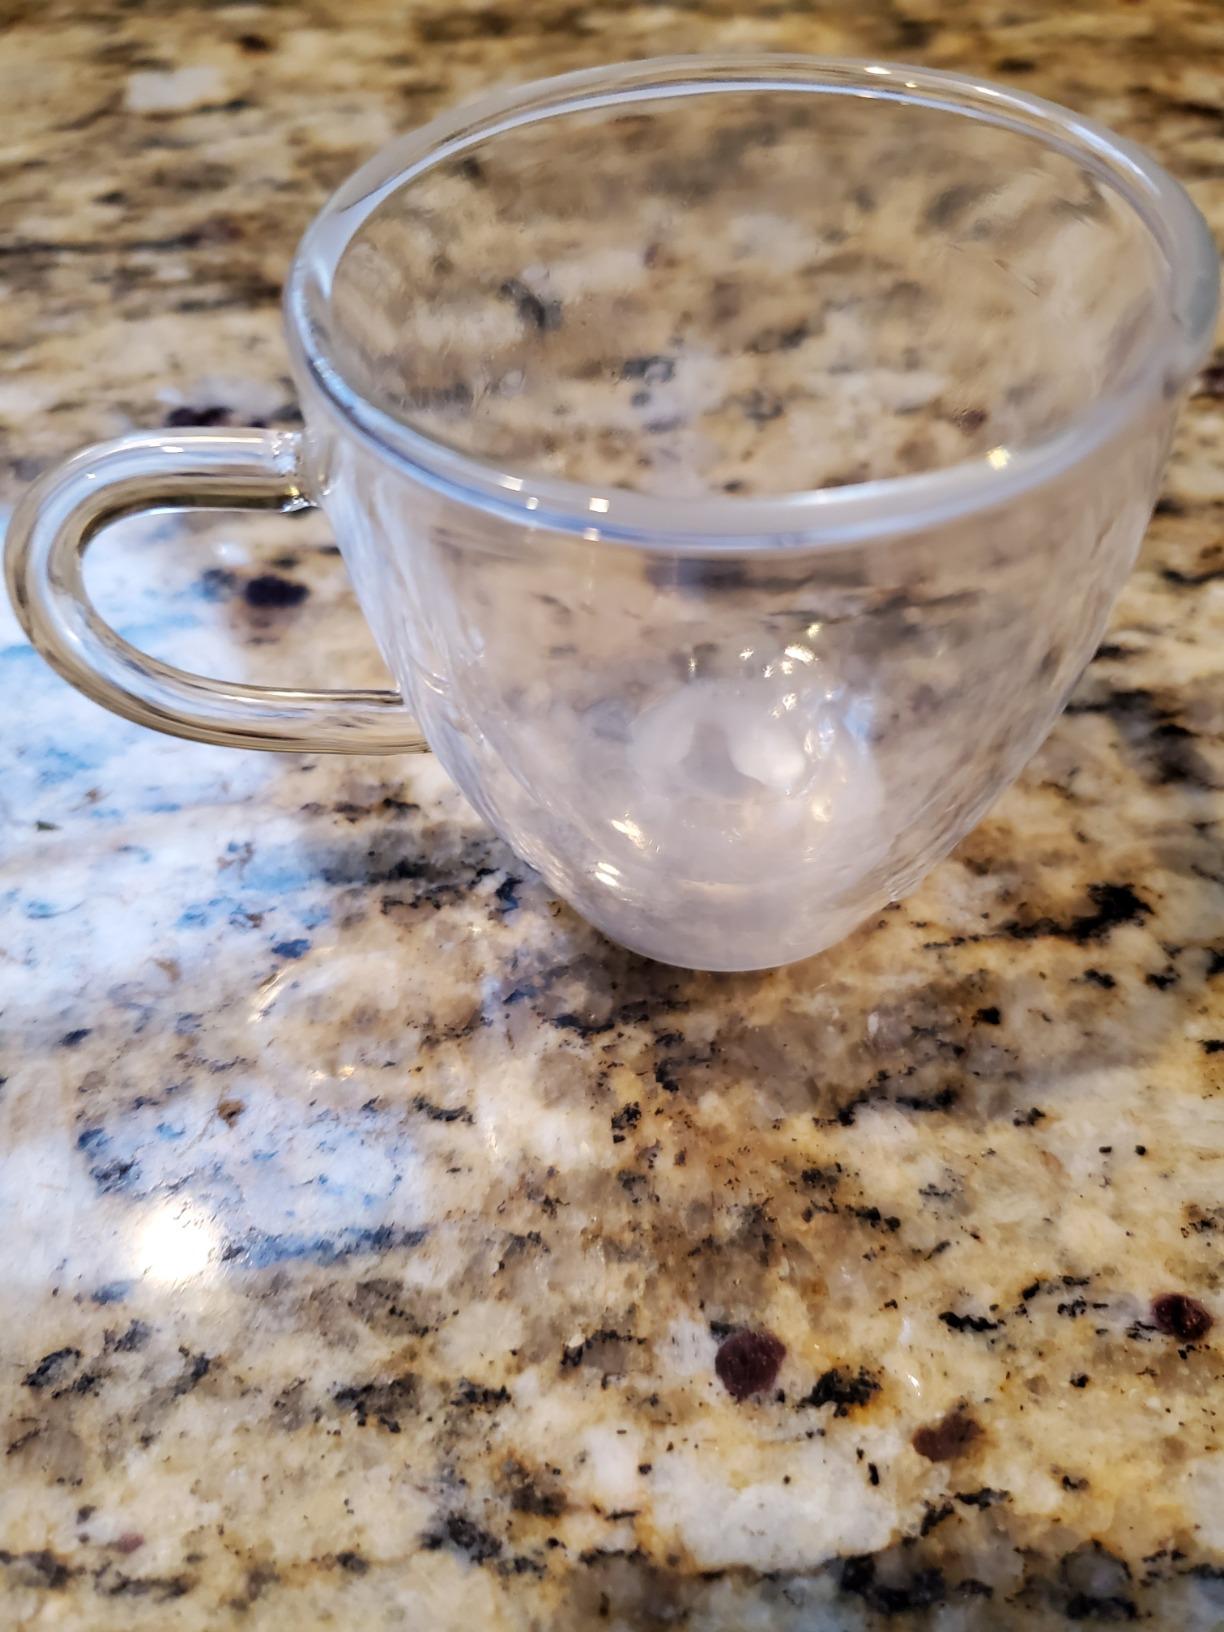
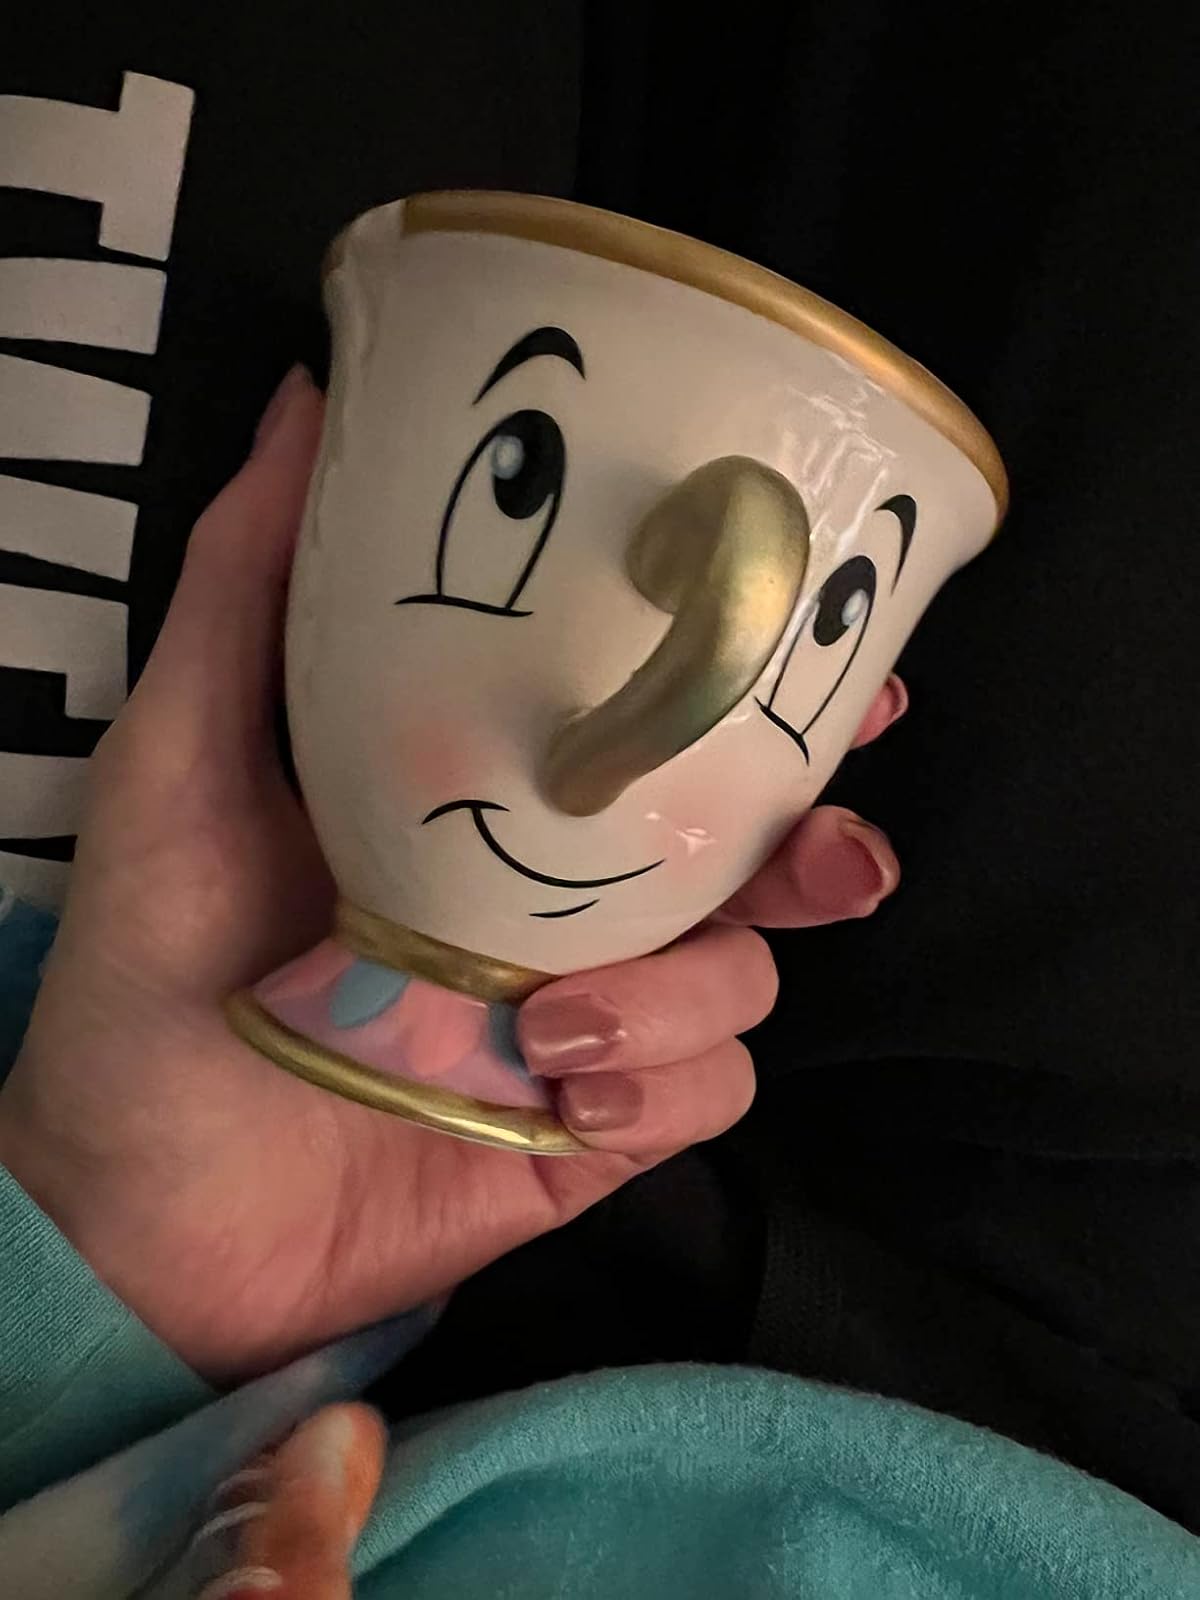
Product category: items_mug
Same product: no